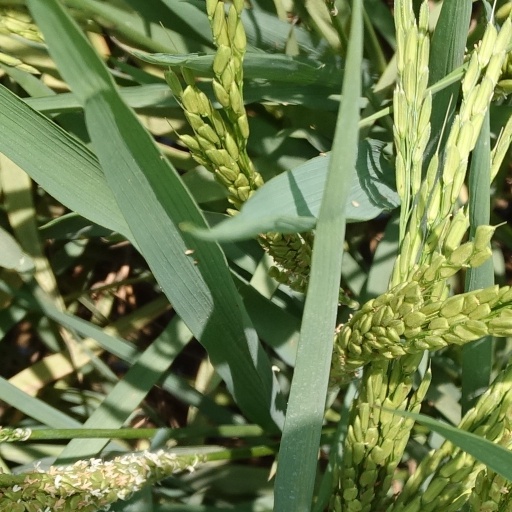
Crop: rice